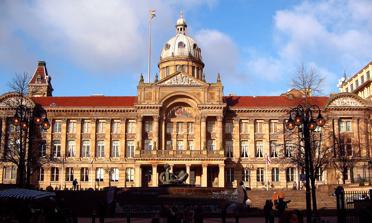
Building: Council House, Birmingham
Country: United Kingdom
Year built: 1879
This article is about the seat of Birmingham City Council. For the concert venue, see Birmingham Town Hall . Municipal building in Birmingham, West Midlands, England Birmingham Council House Birmingham Council House, from Victoria Square General information Type Municipal headquarters Architectural style Classical Classification Listed Building – Grade II* Designated 25 April 1952 Reference no. 1210333 Location Victoria Square , Birmingham , England Coordinates 52°28′48″N 1°54′10″W / 52.48000°N 1.90278°W / 52.48000; -1.90278 Construction started 17 June 1874 Completed 30 October 1879 Height 29m (Top of Dome) Design and construction Architect(s) Yeoville Thomason Birmingham City Council House in Birmingham , England, is the home of Birmingham City Council , and thus the seat of local government for the city. It provides office accommodation for both employed council officers, including the Chief Executive , and elected council members , plus the council chamber, Lord Mayor 's Suite, committee rooms and a large and ornate banqueting suite, complete with minstrel's gallery . The first-floor's exterior balcony is used by visiting dignitaries and victorious sports teams, to address crowds assembled below. The Council House, which has its own postcode, B1 1BB , is located in Victoria Square in the city centre and is a Grade II* listed building . The side of the building that faces Chamberlain Square is the entrance and façade of the Museum and Art Gallery , which is partly housed within the same building. History In 1852, Birmingham Town Council had inherited the old Public Office on Moor Street, from their predecessors the Street Commissioners , which the council used as their meeting place. It soon became apparent that this building dating from 1807 was not adequate for the needs of the growing town (which became a city in 1889) and that larger premises would be needed. Planning The land on which the Council House and adjacent Museum and Art Gallery are located was purchased in 1853.  This land consisted of Ann Street which was home to properties such as the " Cabinet of Curiosities ", a clothes shop advertised as "An exhibition for the curious observer of natural phenomena". The building had a clock tower topped with a flagpole .  The top was castellated and the walls were whitewashed and adorned in advertisements and messages. The last tenants of the building were the Suffield family, ancestors of J. R. R. Tolkien . The land was earmarked for development, however constant financial difficulties put all development on hold until 1871 when the council finally agreed to build offices on the site.  A design competition was established and the council received 29 entries, which was disappointing in comparison to the 179 entries Sheffield and Birmingham received.  However a decision was delayed by further financial difficulties.  The council was then split over the Gothic entry by Martin & Chamberlain and the classical entry by Yeoville Thomason . Construction and extensions Birmingham Museum and Art Gallery & the clock tower, Big Brum Thomason's design was chosen; his design featured a central section with a huge hexastyle Corinthian order porte-cochere carrying a balcony with an arch and tympanum high above, flanked by piers and columns which in turn carried a large carved pediment . However, amendments to the art gallery entrance and clock tower were made. The clock and tower are known locally as " Big Brum ". Construction commenced on the building in 1874 when the first stone was laid by the then mayor Joseph Chamberlain . The building was completed in 1879 and cost £163,000 (equivalent to £20,930,000 in 2023). A debate was held to decide the name of the building: the options were the Municipal Hall, Council House and Guildhall. Wider view of the corner of the building from Victoria Square, looking towards Chamberlain Square and the Art Gallery The Council House was extended almost immediately, in 1881–85. The architect was again Yeoville Thomason. This was a combined art gallery, museum, and the home of the corporation's Gas Department, whose budget subsidised the building, as legislation limited the expenditure of ratepayers' taxes on the arts. Above the main entrance, which faces Victoria Square, the tympanum contains a mosaic by Salviati Burke and Co. of Venice . Above that, the pediment shows Britannia receiving the manufacturers of Birmingham. Victoria Square itself was once occupied by Christ Church , a building which was demolished in 1899. On 9 August 1902, the Council House, along with the Town Hall, was illuminated in celebration of the coronation of King Edward VII and Queen Alexandra . The main entrance after cleaning in 1964 - the rest of the building is still blackened by atmospheric pollution The Council House was extended a second time in 1911–19 (by architects Ashley & Newman) with a new block to the north and connected to the original building by an intricately designed archway (internally a corridor). The archway or bridge slightly resembles The Bridge of Sighs in Venice . The extension contains the Feeney Art Galleries. Architectural details Balcony of the Council House Mosaic facing Victoria Square Sculptured pediment facing Chamberlain Square The link bridge between the original Art Gallery and the Art Gallery Extension of 1911–19. Memorials Many memorials are housed within the Council House. Most are not available for viewing by the public except upon request. Memorials within the Council House are: To the citizens of Birmingham from the Belgian exiles during World War I . To the staff of the Board of Guardians who served and died in World War I. To Captain Ronald Wilkinson who died trying to defuse an IRA bomb in Edgbaston on 17 September 1973. To the staff of the City Treasurers who served in World War I and to the City Treasurers who served in World War II . To the staff of the Electric Supply Department who died during World War I. To the staff of the Public Works & Town Planning Department Memorial who died in both world wars. To the staff of the Veterinary Department who died during World War I. To John Skirrow Wright , who died in the building. A Blue Plaque commemorating the five consecutive generations of the Martineau family who served as (Lord) Mayors Use in films The foyer featured in the Cliff Richard film Take Me High , made to appear as a hotel lobby. The glass corridor, banqueting suite and other parts also doubled as a hotel in Stephen Poliakoff 's Dancing on the Edge . References